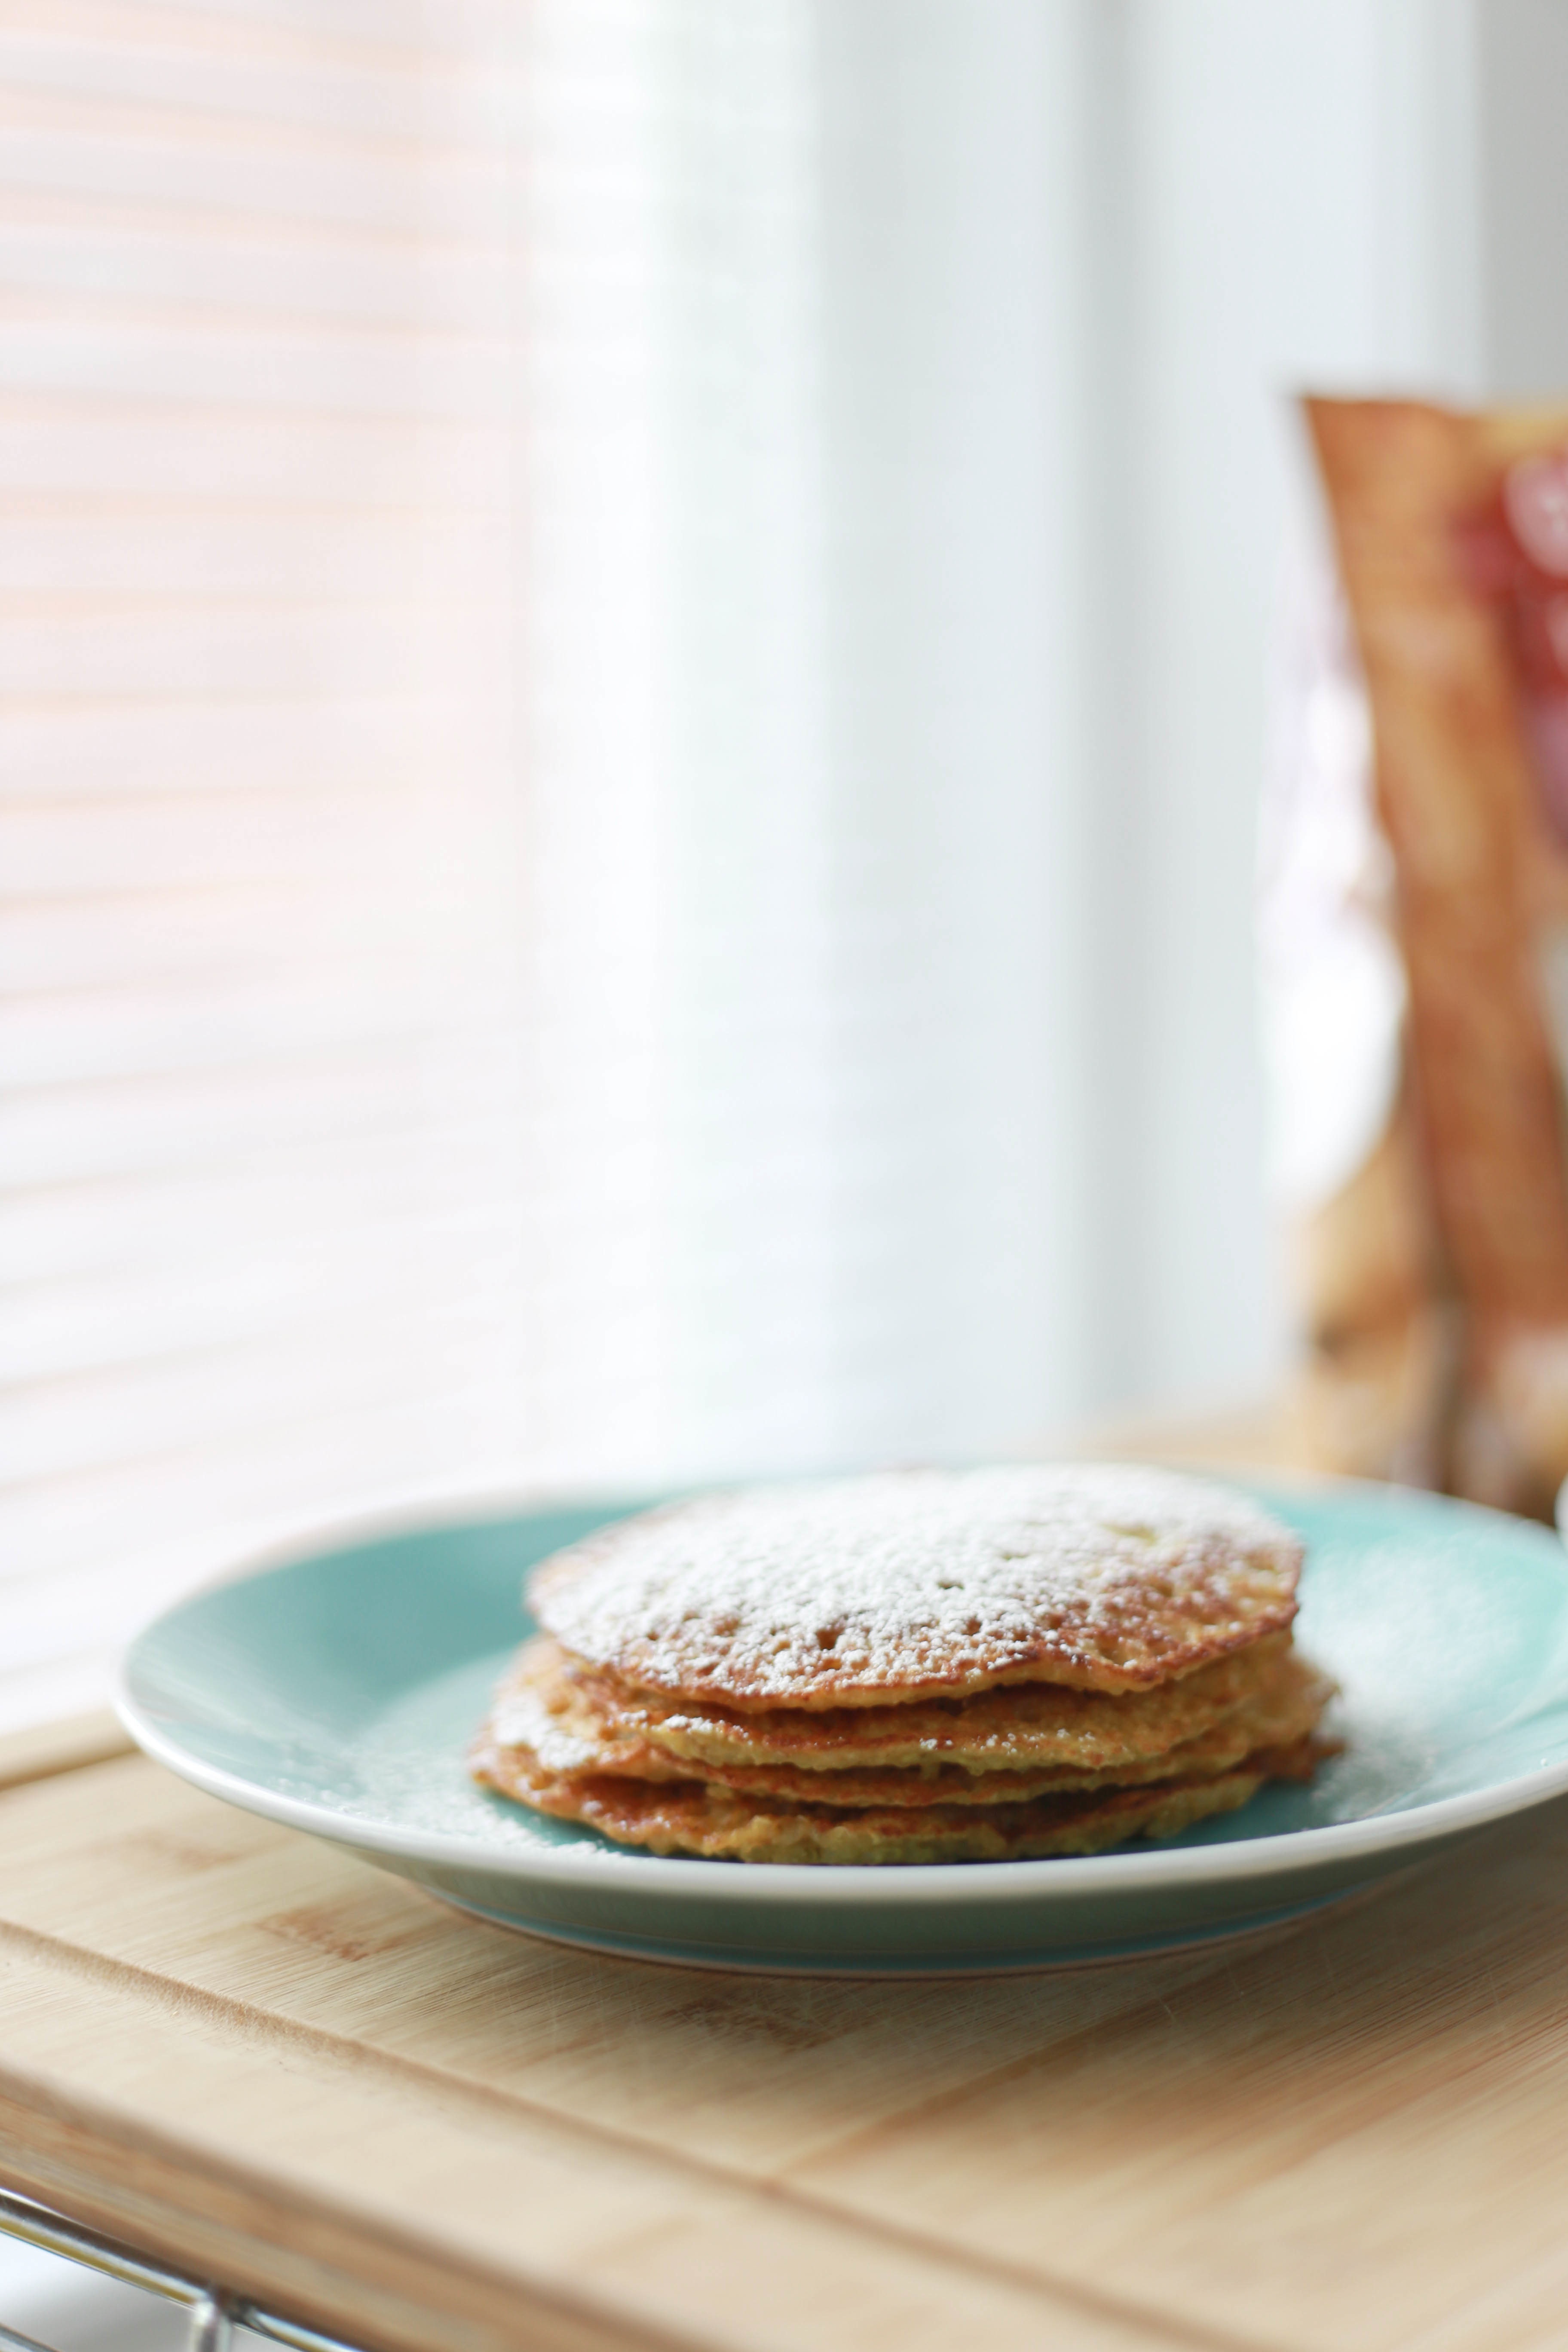
window, pile, dish, meal, food, produce, breakfast, baking, dessert, pancake, coconut, powdered sugar, baked goods, flavor